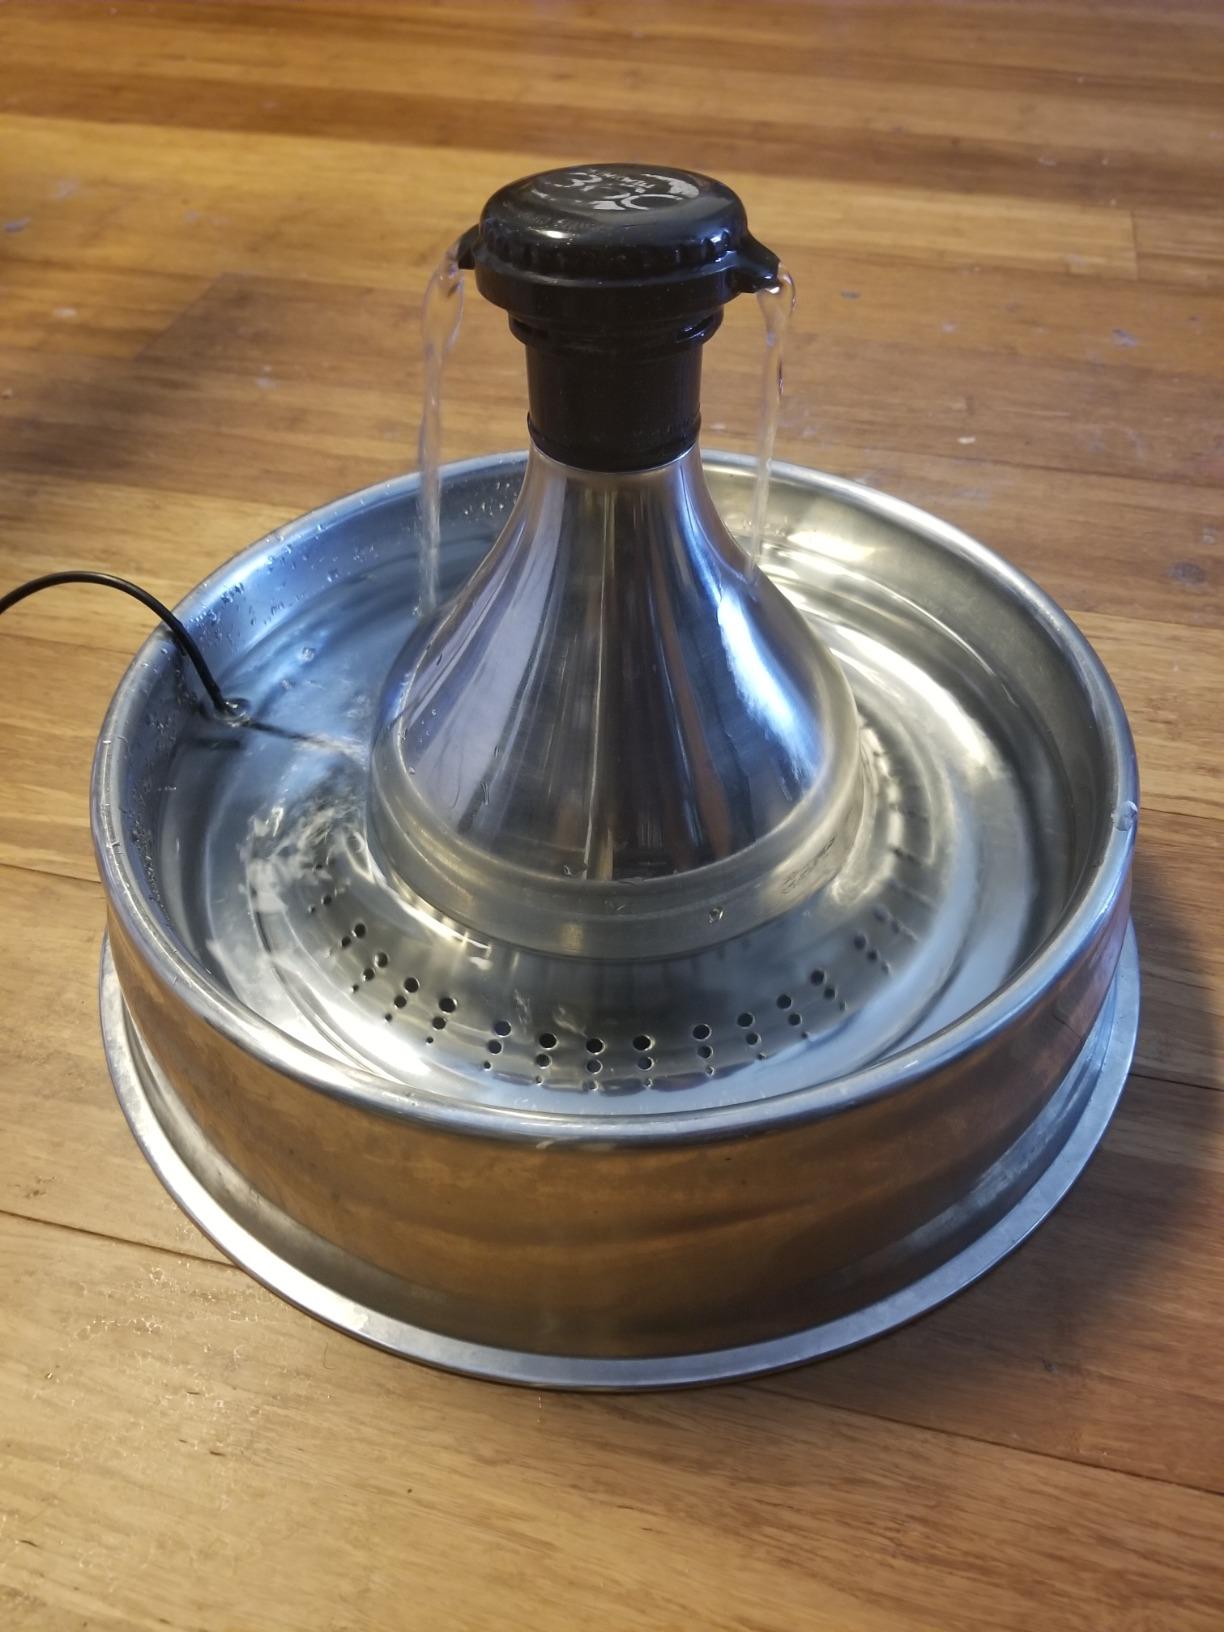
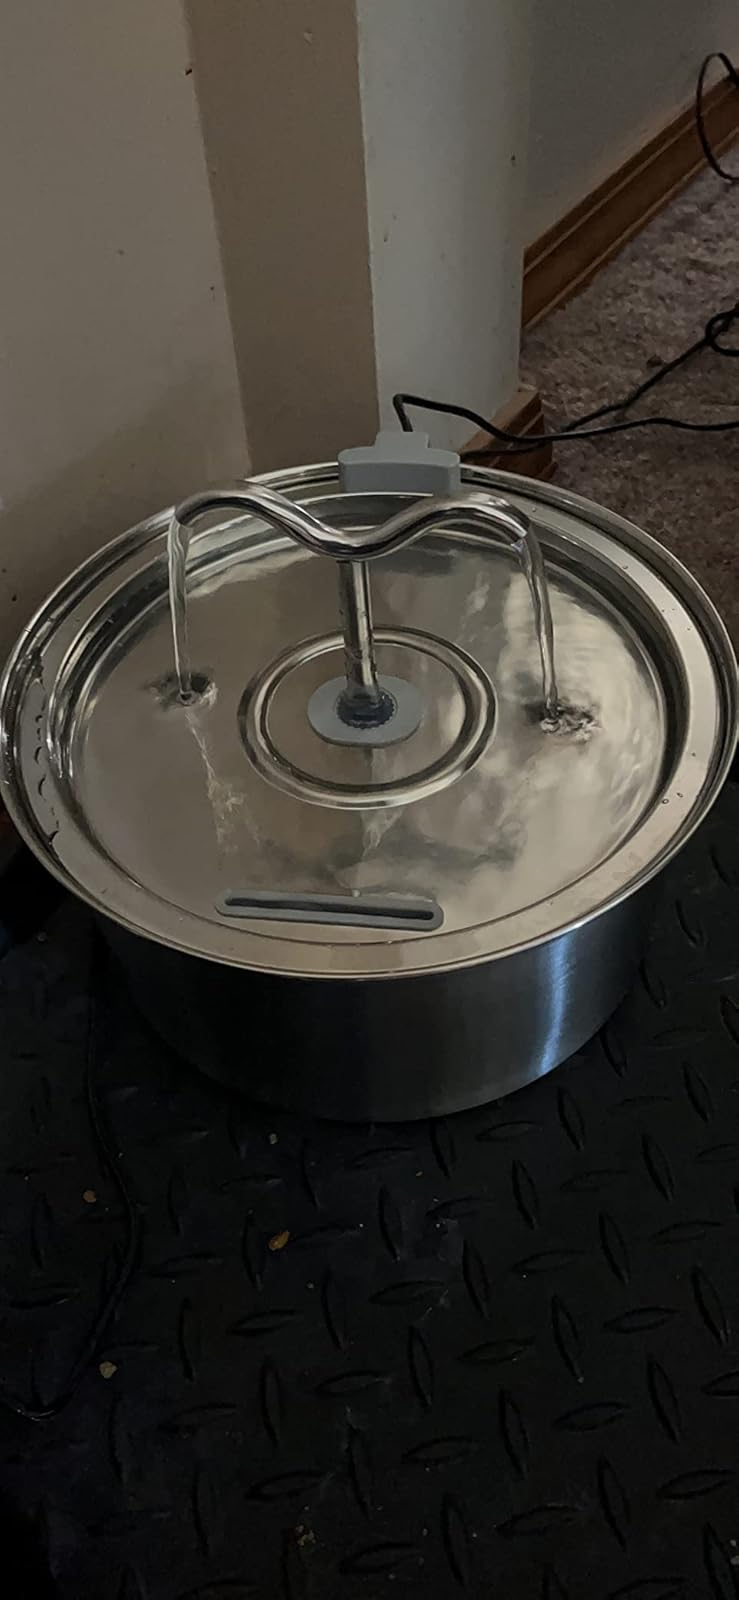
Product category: items_bowl
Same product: no